Nerioidea

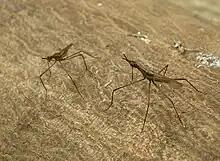
Telostylinus lineolatus

Nerioidea is a superfamily of Acalyptratae flies.